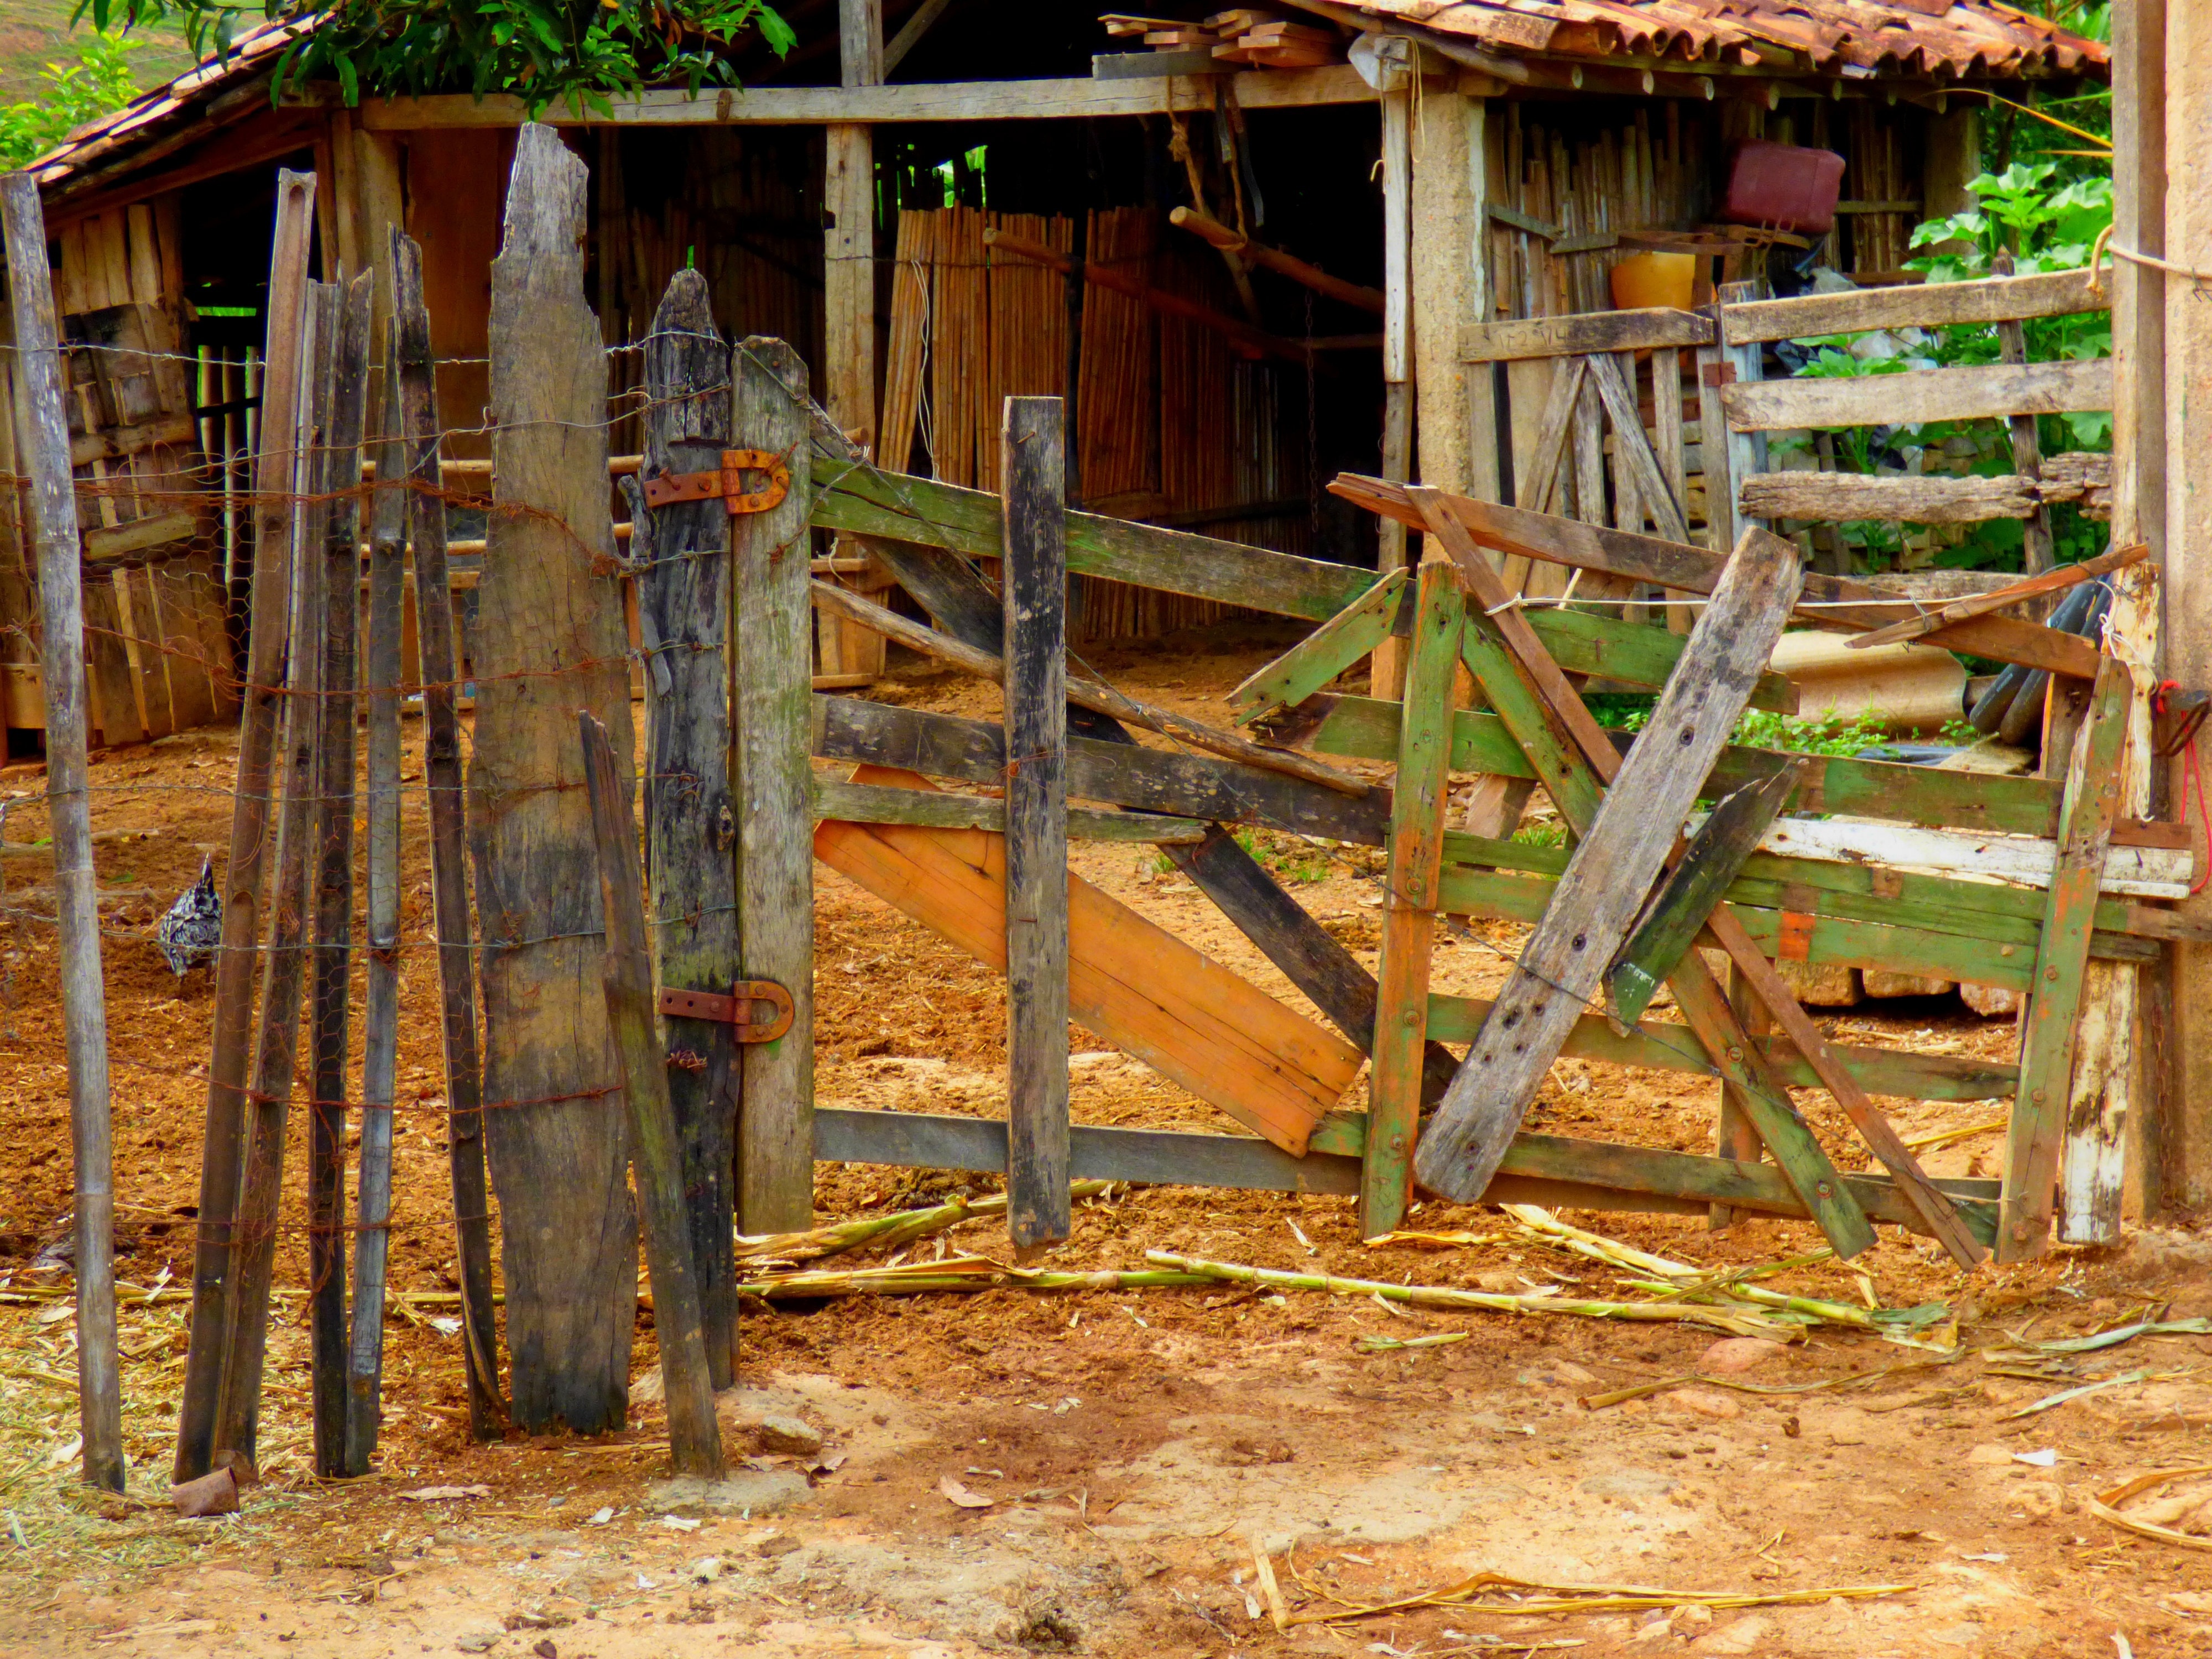
landscape, nature, path, wood, farm, building, trunk, old, shed, shack, environment, green, yellow, agriculture, garden, trees, woods, passion, roca, eventide, old tree, concierge, outdoor structure, i will put